Doi Wiang Pha National Park

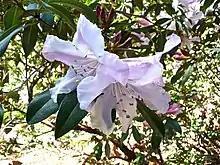
White Rose (Rhododendron veitchianum)

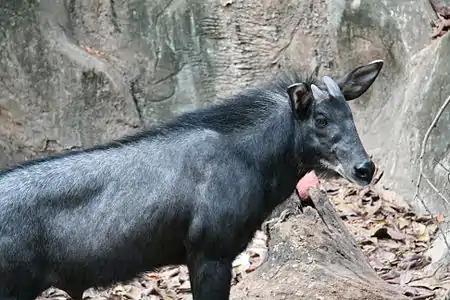
"Serow (Capricornis sumatraensis)"

Doi Wiang Pha National Park is home to a diverse range of forest ecosystems, including mixed deciduous forest, hill evergreen forest, dry evergreen forest, deciduous dipterocarp forest, and pine forest. These forest types vary according to elevation and climatic conditions within the park.